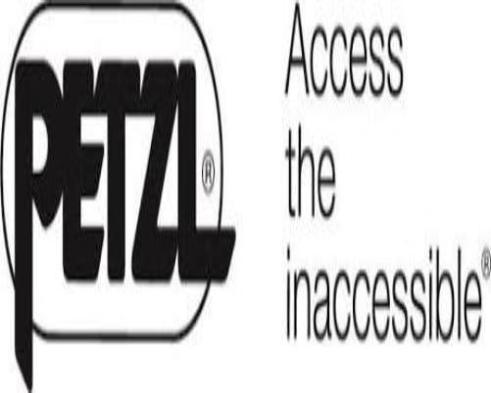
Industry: Clothes